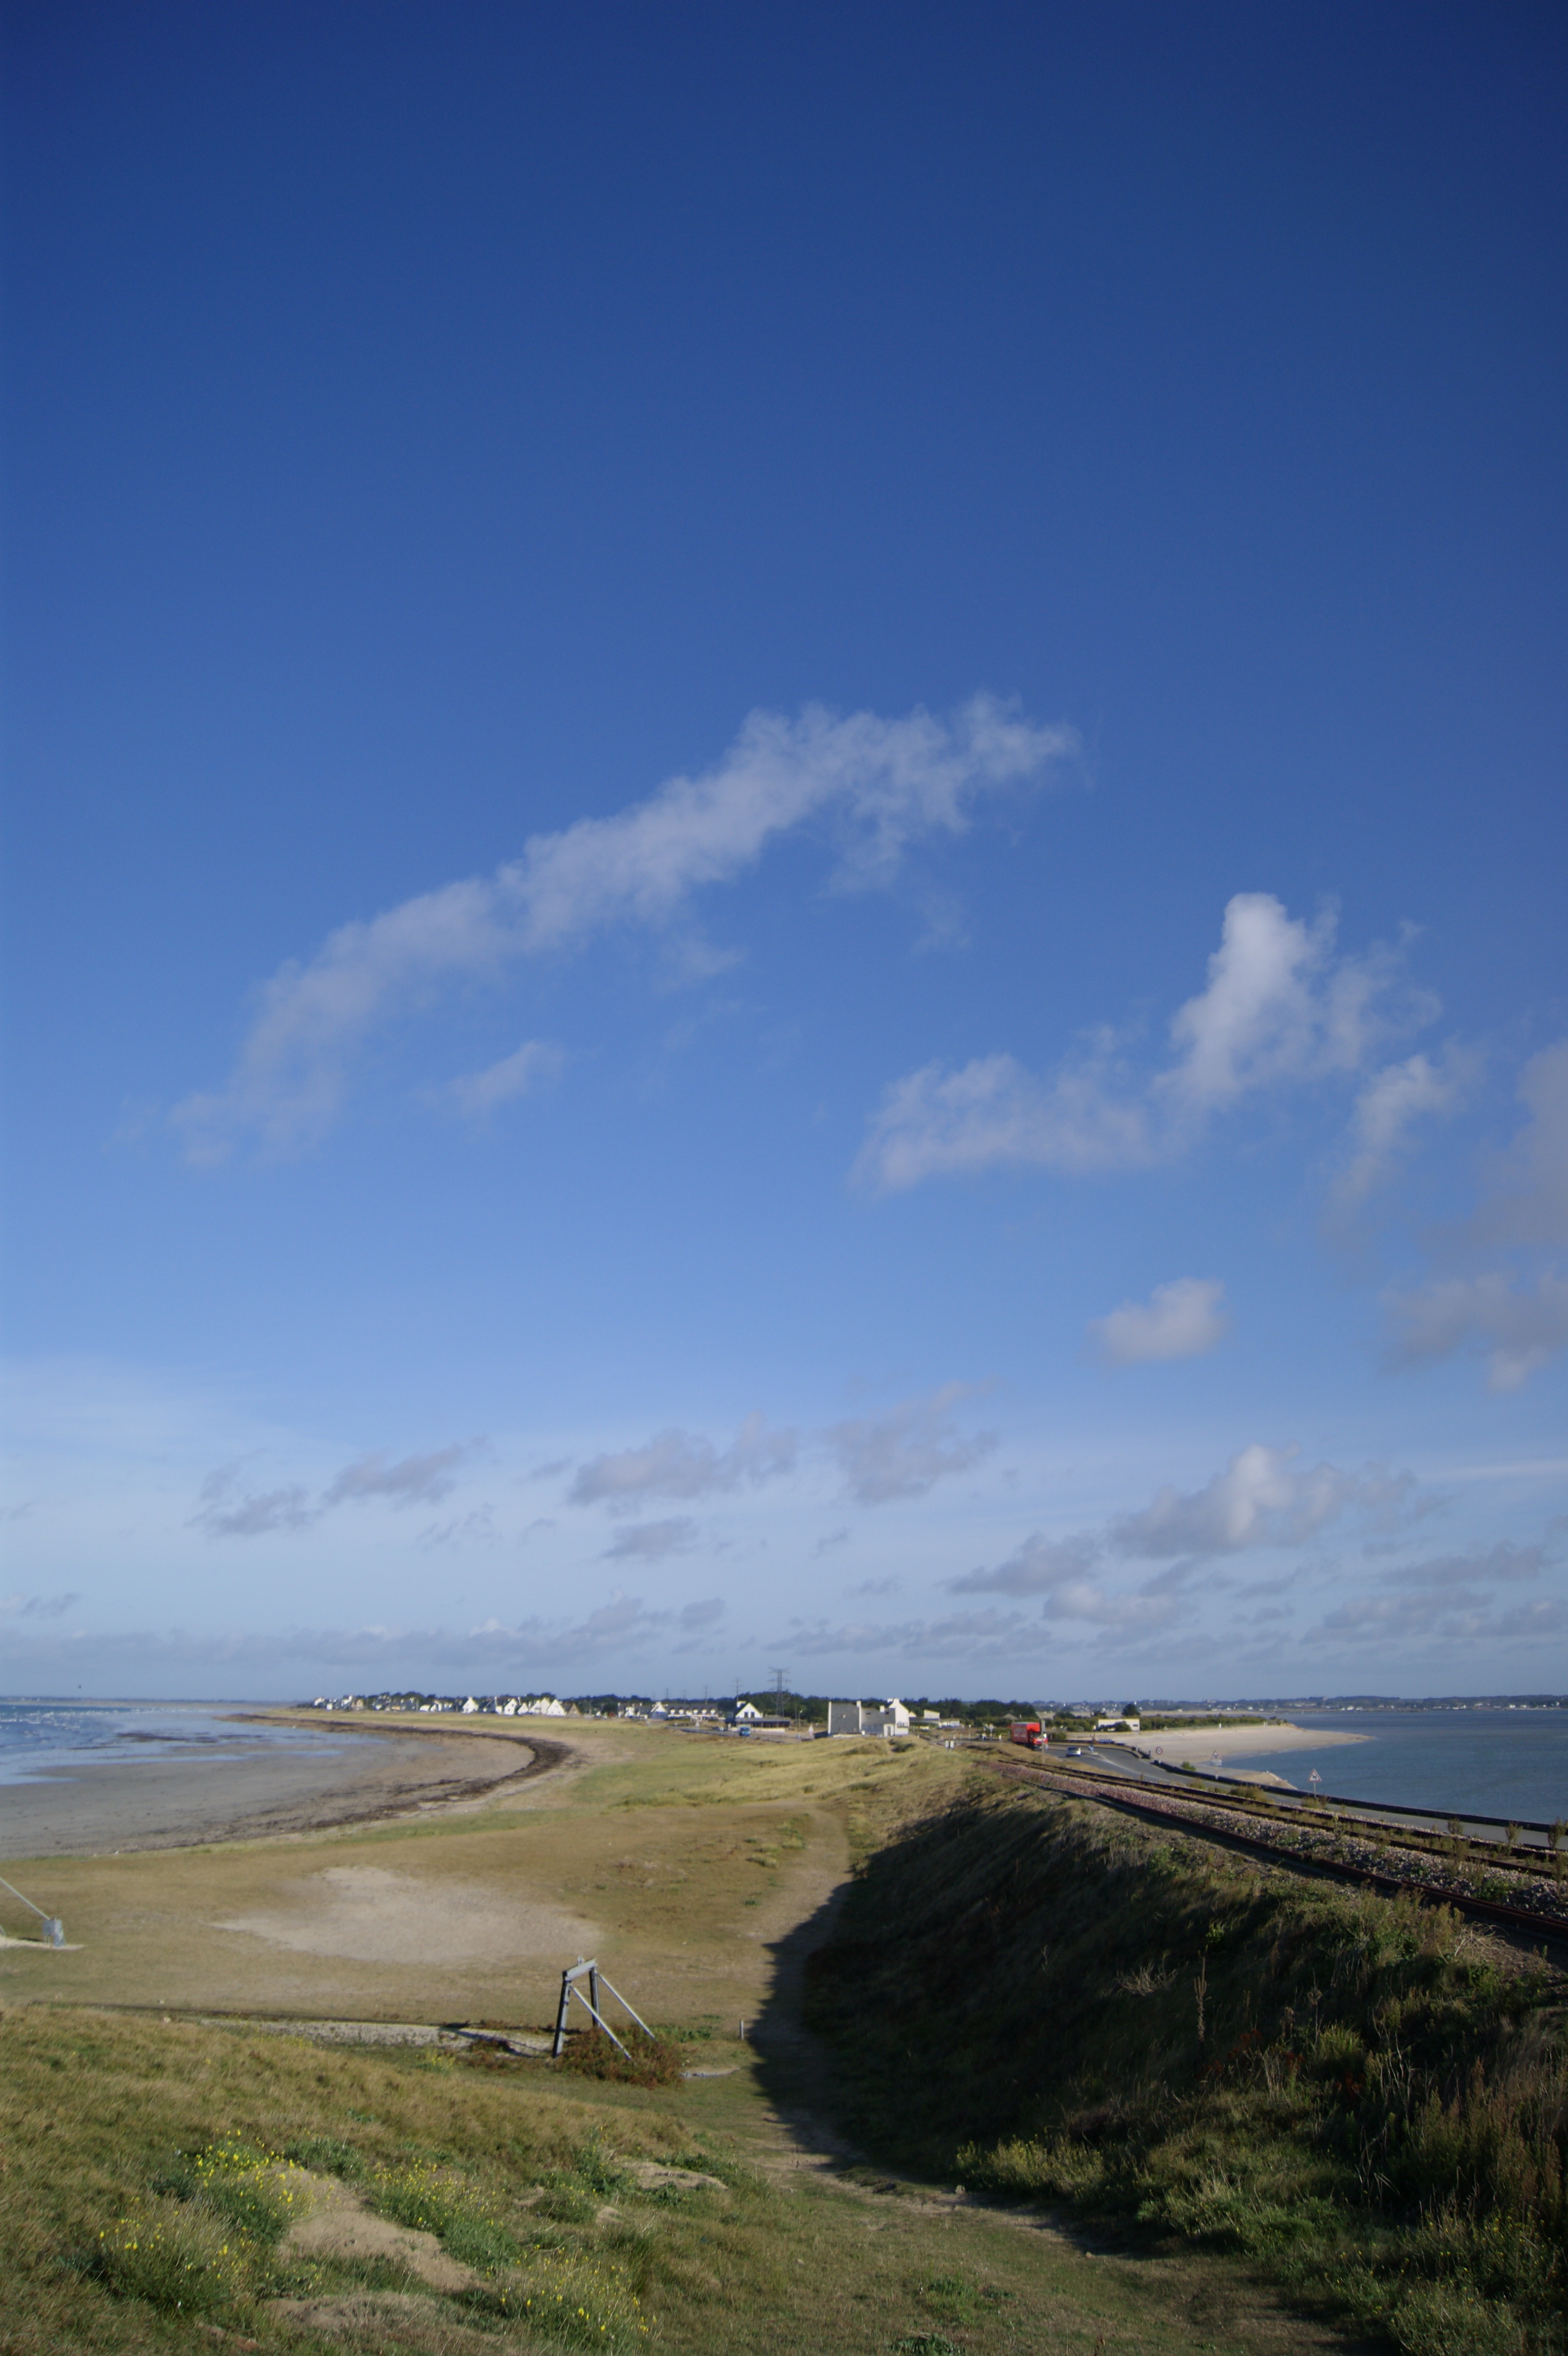
beach, landscape, sea, coast, sand, ocean, horizon, cloud, sky, sun, hill, shore, wave, wind, home, cliff, dusk, tower, weather, bay, terrain, body of water, clouds, wide, habitat, cape, brittany, meteorological phenomenon, atmosphere of earth